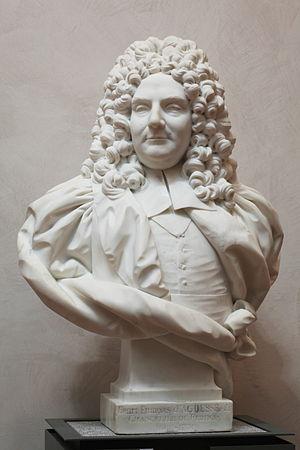
Henri François d'Aguesseau, seigneur de Fresnes, est un magistrat et parlementaire français, né le 27 novembre 1668 à Limoges et mort le 9 février 1751 à Paris.